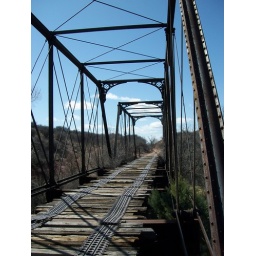
An old railroad bridge reportedly from the company run by Gustave Eiffel in the late 1800's. Sold as a kit.